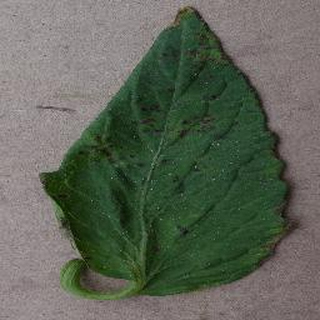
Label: tomato_bacterial_spot